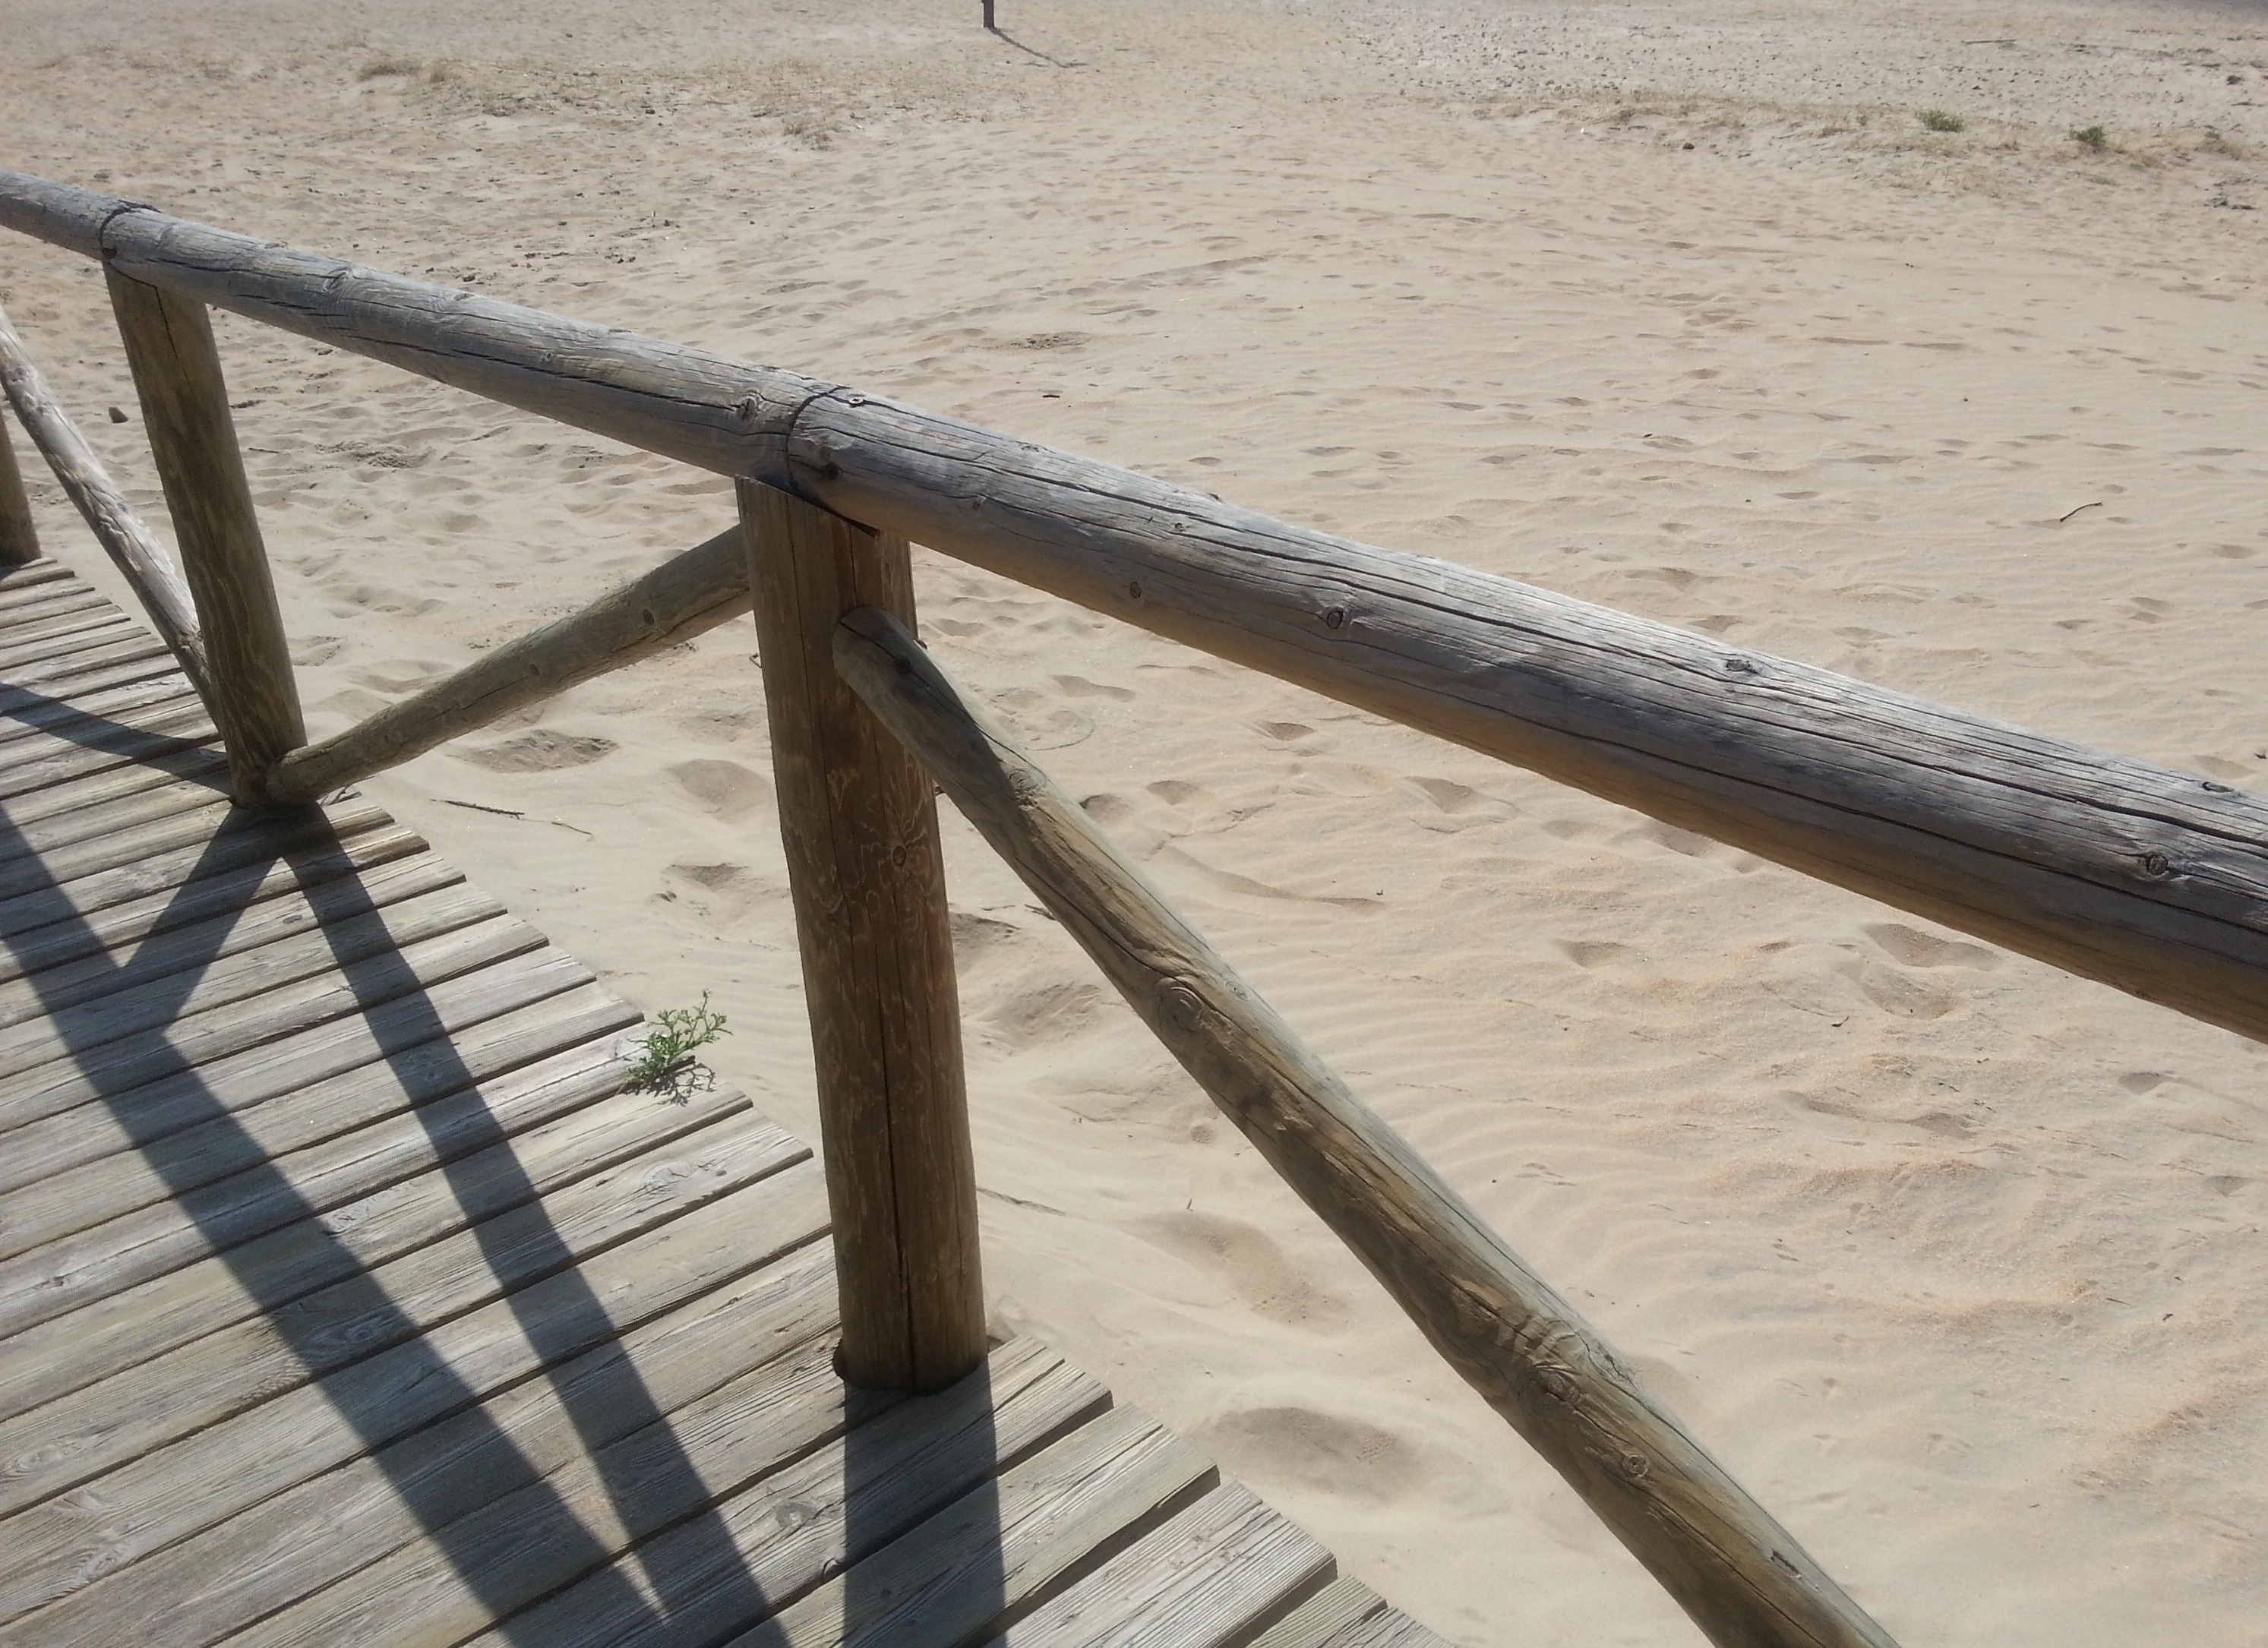
beach, sea, water, sand, wood, sun, bridge, sunlight, floor, roof, walkway, web, mast, shadow, furniture, material, handrail, footprints, spain, andalusia, iron, heiss, the away, baluster, costa de la luz, conil de la frontera